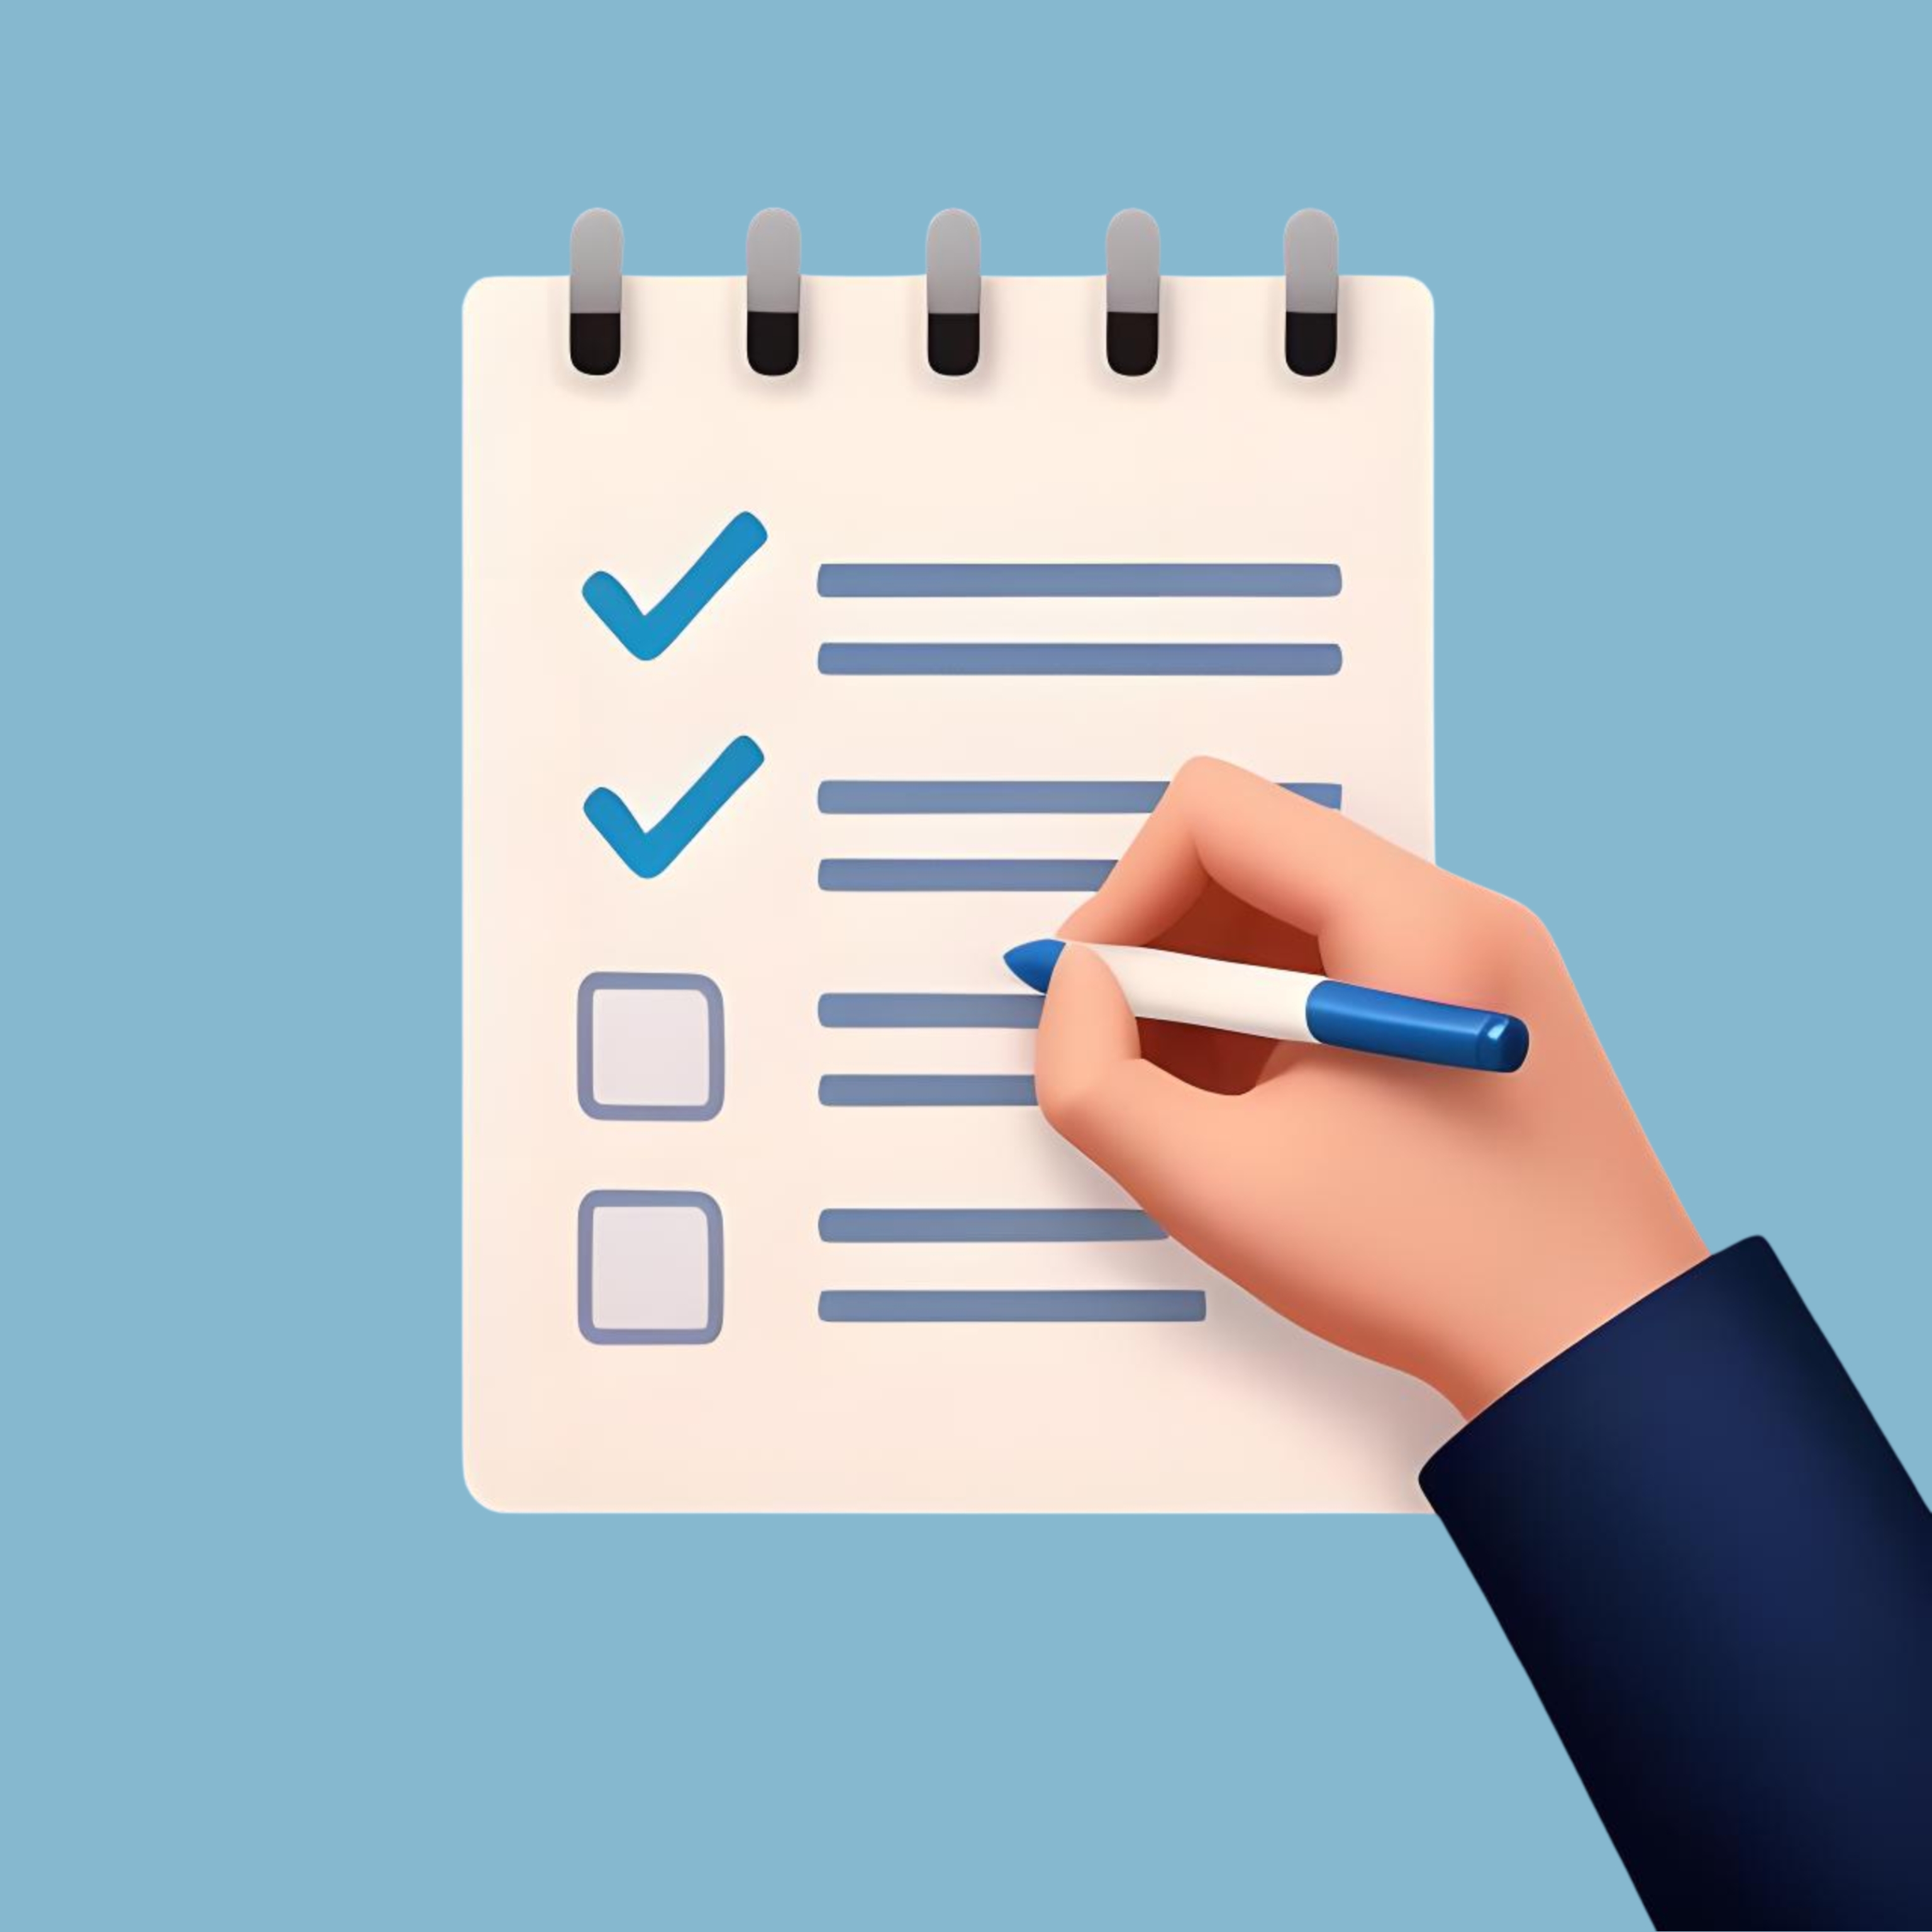
checklist, tasks, form, paper, note, report, clipboard, questionnaire, checkbox, cartoon, success, notebook, check marks, cutout, product, gesture, finger, thumb, font, nail, wrist, electric blue, technology, electronic device, gadget, logo, rectangle, sign language, graphics, brand, magenta, illustration, circle, symbol, number, animation